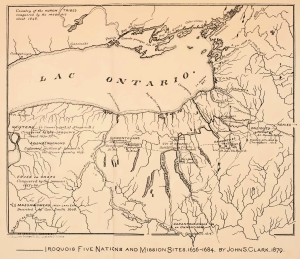
La baie de Quinte est située au Canada dans la province de l'Ontario sur la rive nord du lac Ontario à environ 200 km à l'est de la ville de Toronto et à 400 km à l'ouest de la ville de Montréal. La baie, qui est étroite, a la forme d'un Z. Elle sépare naturellement la presqu'île du Prince Edouard du reste de la province. Sa largeur n'excède que très rarement 2 km alors que sa longueur atteint plus de 100 km. La baie s'arrête au niveau de la ville de Trenton près de l'embouchure de la rivière Trent, qui fait partie de la voie navigable Trent-Severn reliant le lac Ontario au lac Huron au niveau de la baie Georgienne.
Les Missions jésuites en Nouvelle-France englobent une série de postes missionnaires établis par les jésuites de 1634 à 1760 dans le but d'évangeliser les Amérindiens de la région et y promouvoir la religion catholique.
Les Iroquois, connus aussi par l'expression Cinq-Nations ou Cinq Cantons, comprennent effectivement cinq et puis plus tard six nations amérindiennes de langues iroquoiennes, vivant historiquement dans le nord de l'État de New York aux États-Unis, au sud du lac Ontario et du fleuve Saint-Laurent.
Sainte-Marie de Gannentaha est une mission des Jésuites en Nouvelle-France.
La Nouvelle-France est un ensemble colonial français d'Amérique du Nord qui a existé de 1534 à 1763 avec le statut de vice-royauté. Sa capitale était Québec.